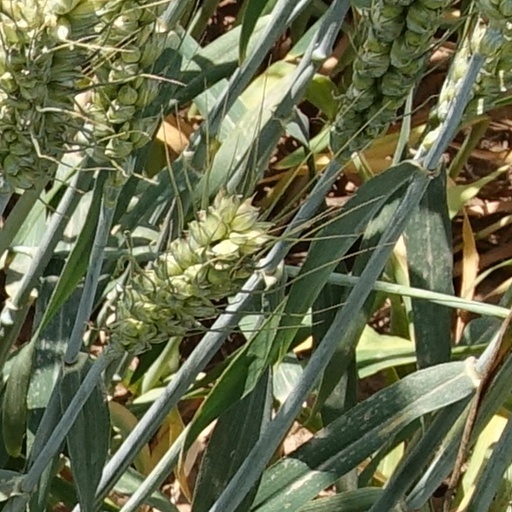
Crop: wheat